Jonesborough, Tennessee

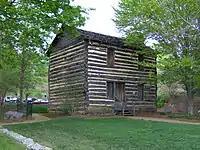
The Christopher Taylor House, built c. 1777

A local legend holds that the ghost of Andrew Jackson occasionally appears in the vicinity of the Christopher Taylor House, a historic log cabin now in a town park. In 1788, the future U.S. president spent several months practicing law in Jonesborough while awaiting a caravan to modern-day Nashville. During this time, he lodged in a cabin belonging to Major Christopher Taylor, which was located about a mile outside of town. In 1974, this cabin was removed from its original spot and reconstructed in the town's park, within the city's historic district.